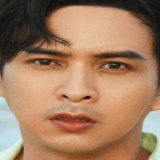
ca sĩ Hồ Quang Hiếu